Gentilly, Quebec

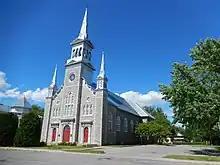
Saint-Édouard-de-Gentilly Church

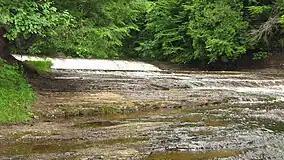
Gentilly River Falls in the Gentilly River Park

Gentilly, known as Saint-Édouard-de-Gentilly until 1900, is a village now part of Bécancour, Quebec, Canada. It is one of the major population centres within Bécancour's extensive territory, with 1,673 inhabitants counted in Gentilly at the 2016 population census.